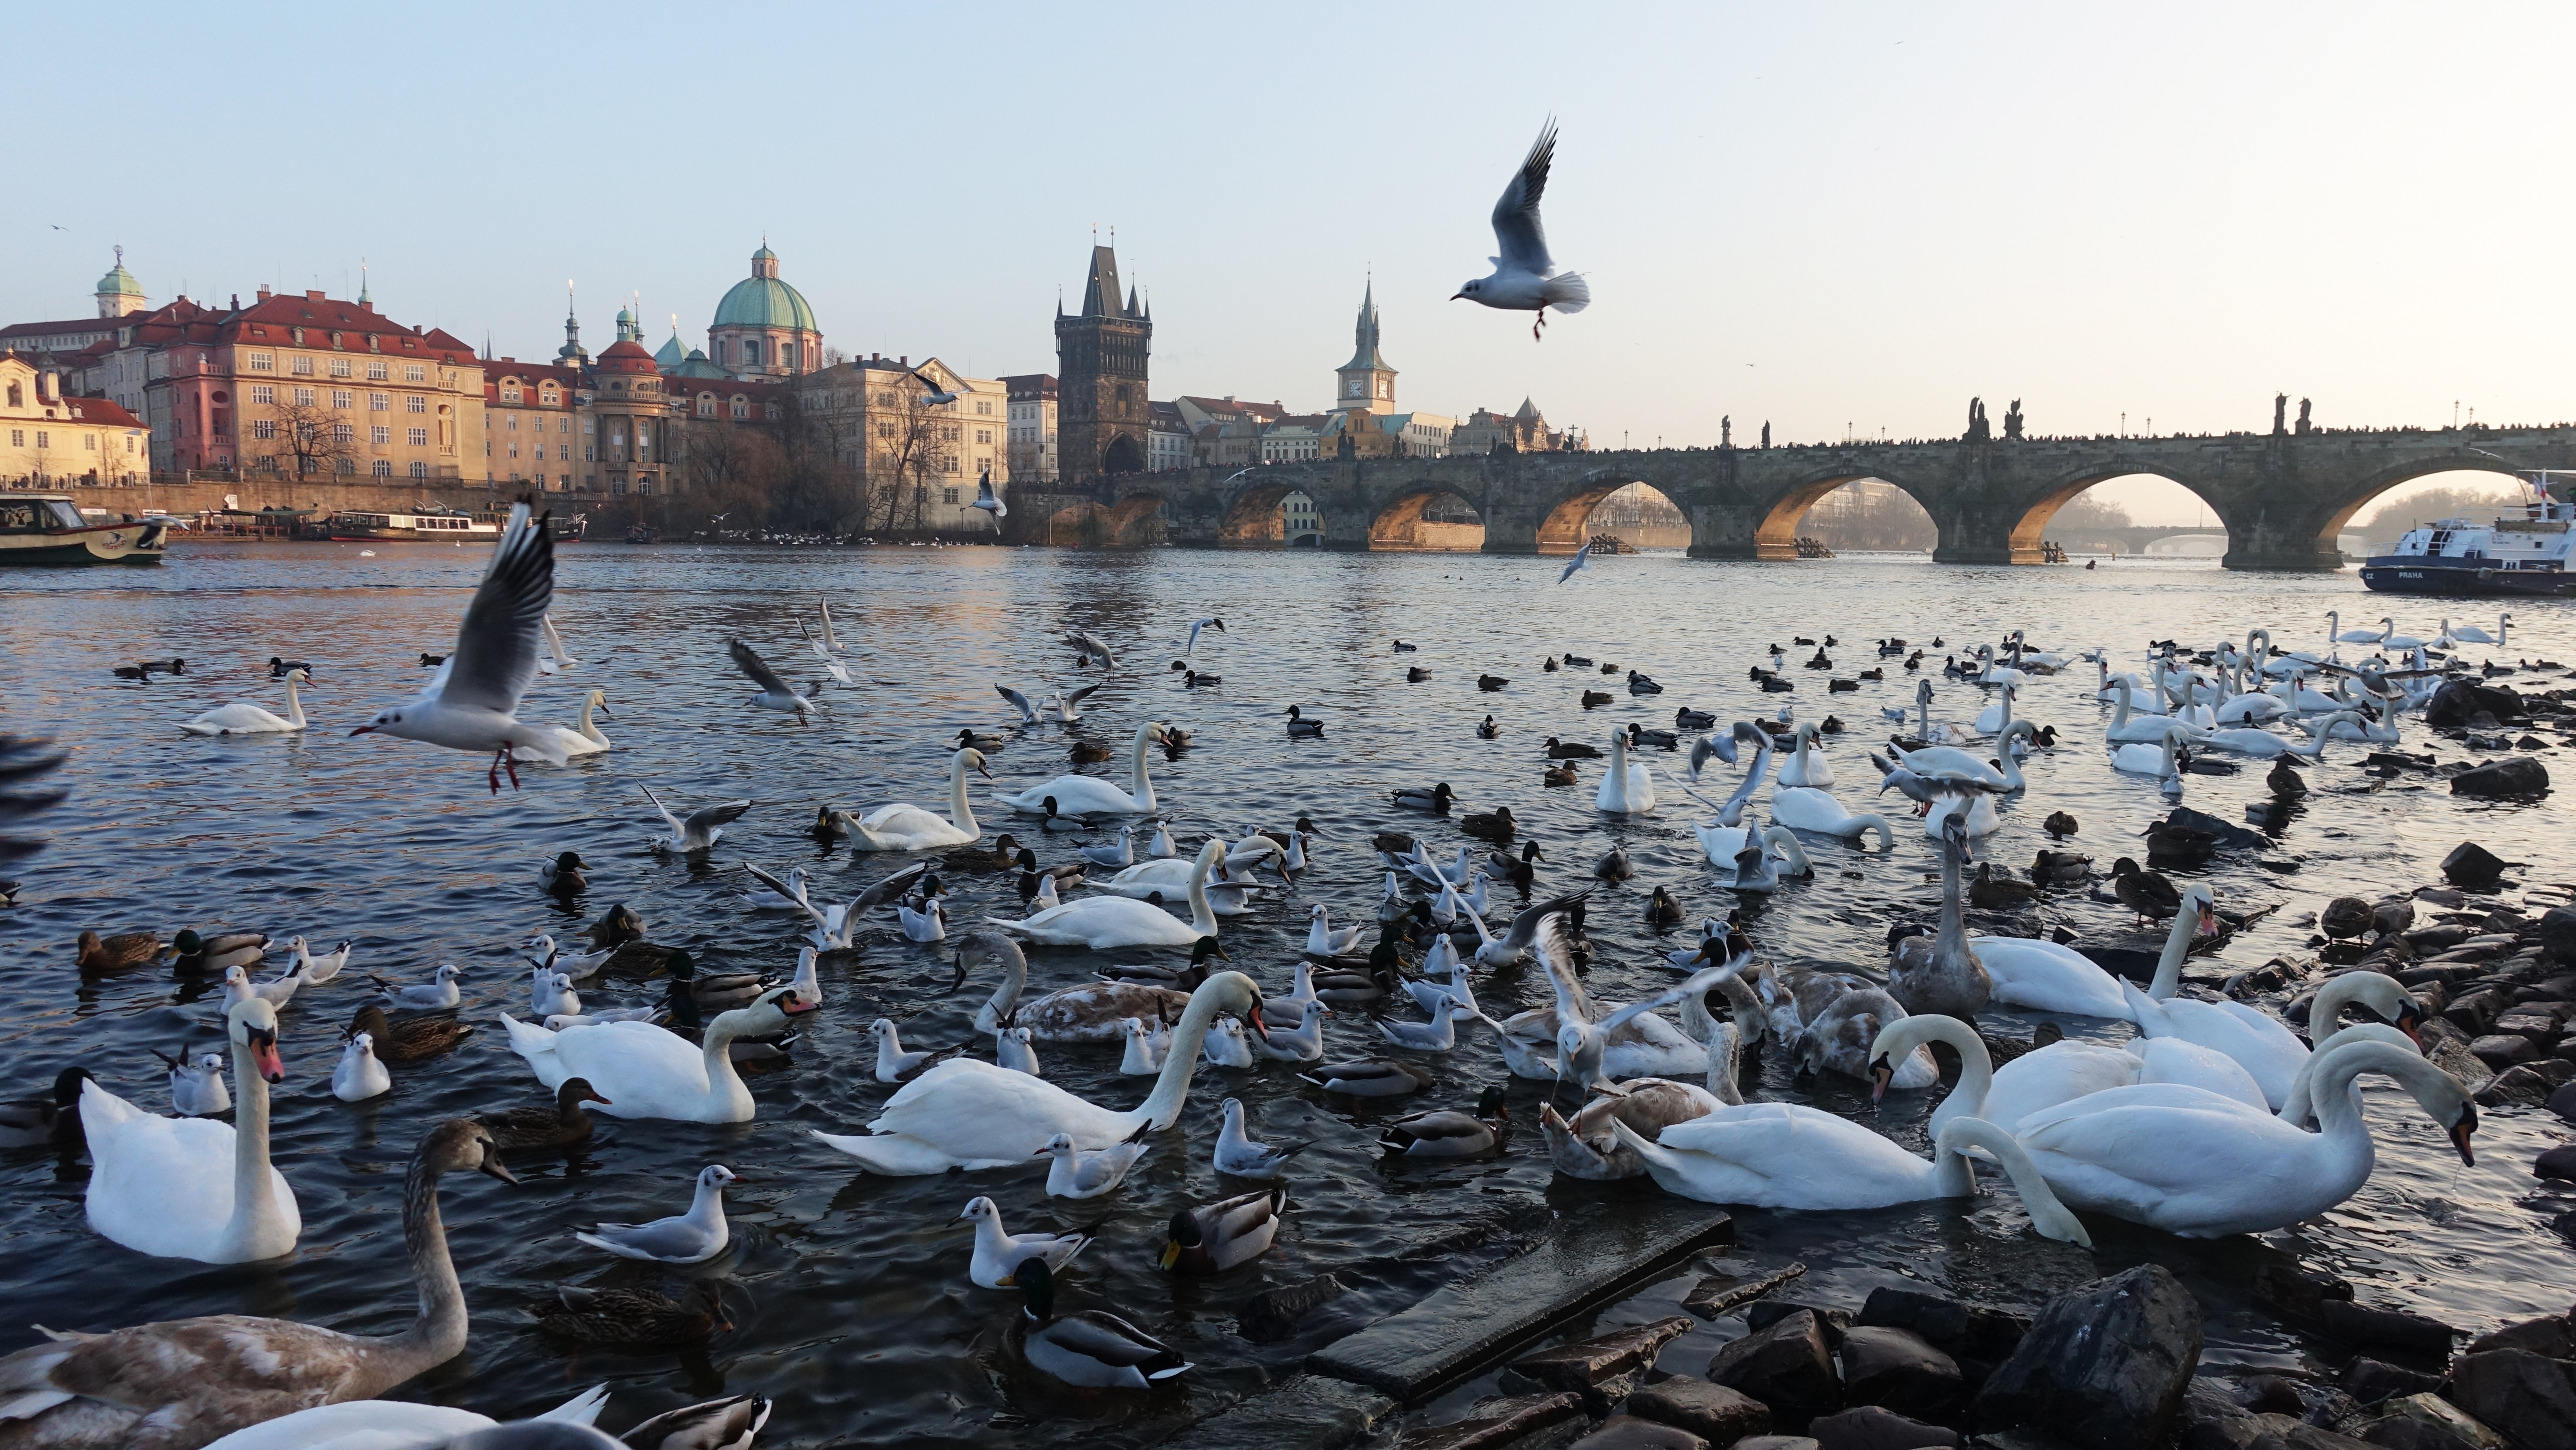
sea, coast, bridge, city, prague, swan, swans, historically, praha, czech republic, moldova, charles bridge, small page